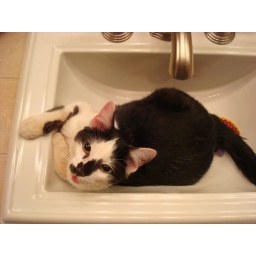
DSC00199 Cowboy kitty in the bathroom sink